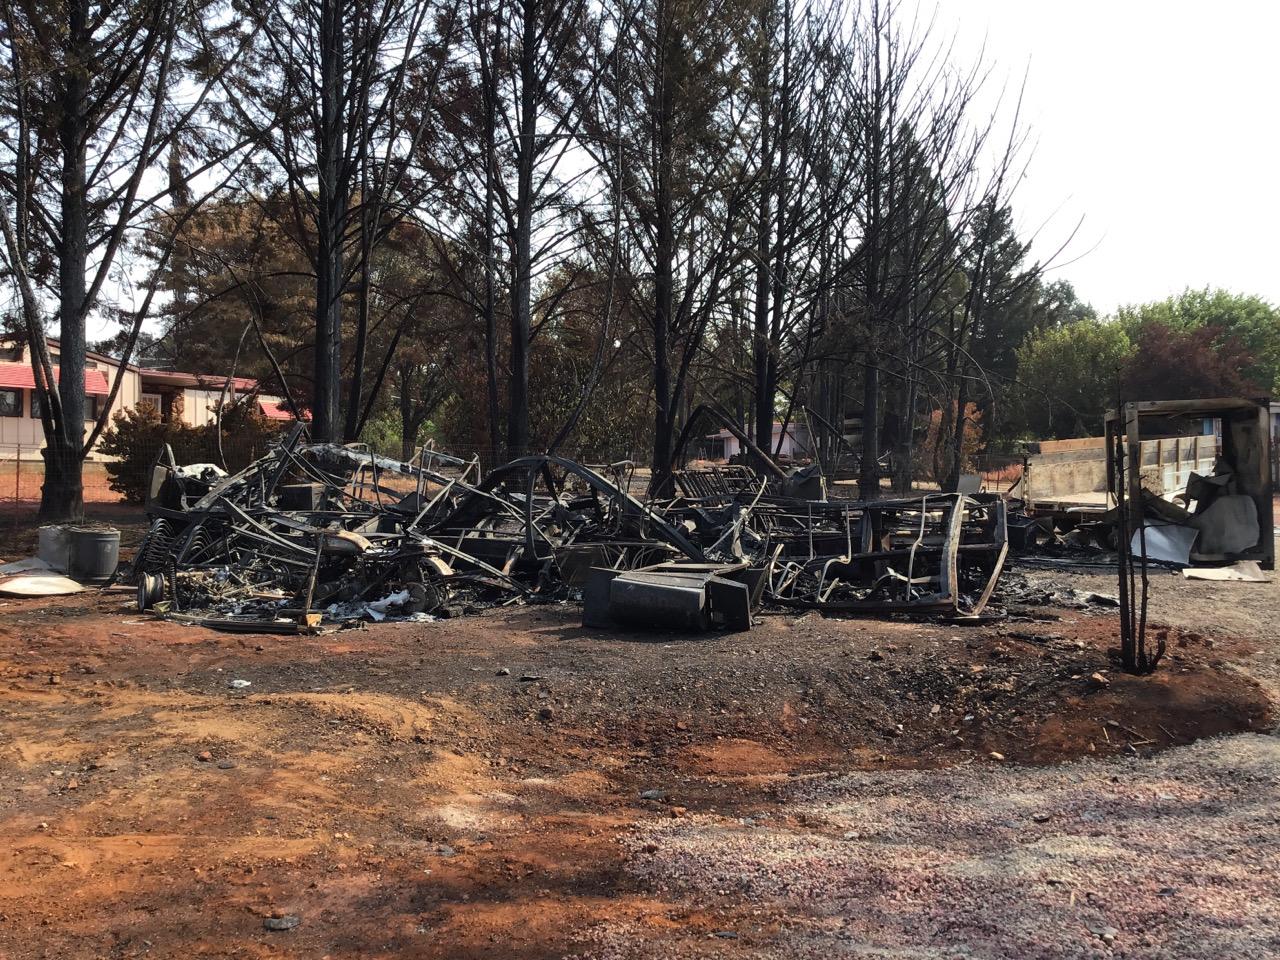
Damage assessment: destroyed